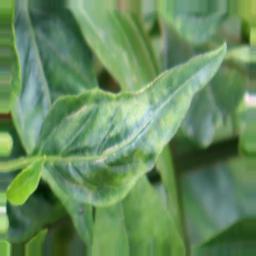
Label: nutritional